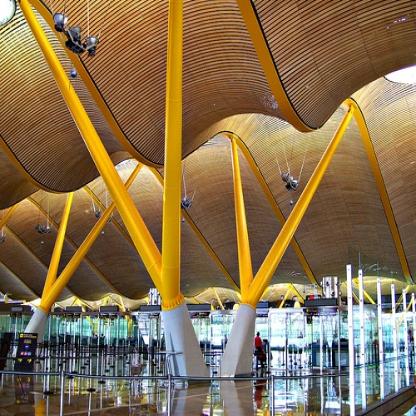
Scene: Indoor